British European Airways

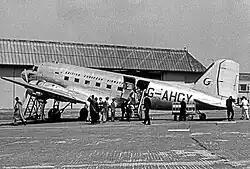
BEA operated many Douglas DC-3s, later naming them "Pionairs", between formation in 1946 and disposal of the last in May 1963.

On 1 August 1946, the Civil Aviation Act 1946 was given royal assent and passed into law. This established BEA as a crown corporation in its own right (British European Airways "Corporation") and transferred primary responsibility for scheduled air services from the UK to Europe (including the British Isles) to BEA. To fulfill its role as the new short- and medium-haul British flag carrier, BEA was organised into two divisions based at Northolt and Liverpool Speke respectively, with the former responsible for all scheduled services to the Continent and the latter for all scheduled services within the British Isles. The Civil Aviation Act 1946 furthermore provided for nationalisation of private, independent British scheduled airlines and gave BEA a legal monopoly as the sole short-haul scheduled British airline. Due to BEA's inability to take over the UK domestic flights of independent scheduled operators such as Railway Air Services, Allied Airways (Gandar Dower) and British Channel Islands Airways on 1 August, these independents continued to ply their scheduled routes under contract to BEA until they were absorbed into the corporation in 1947.